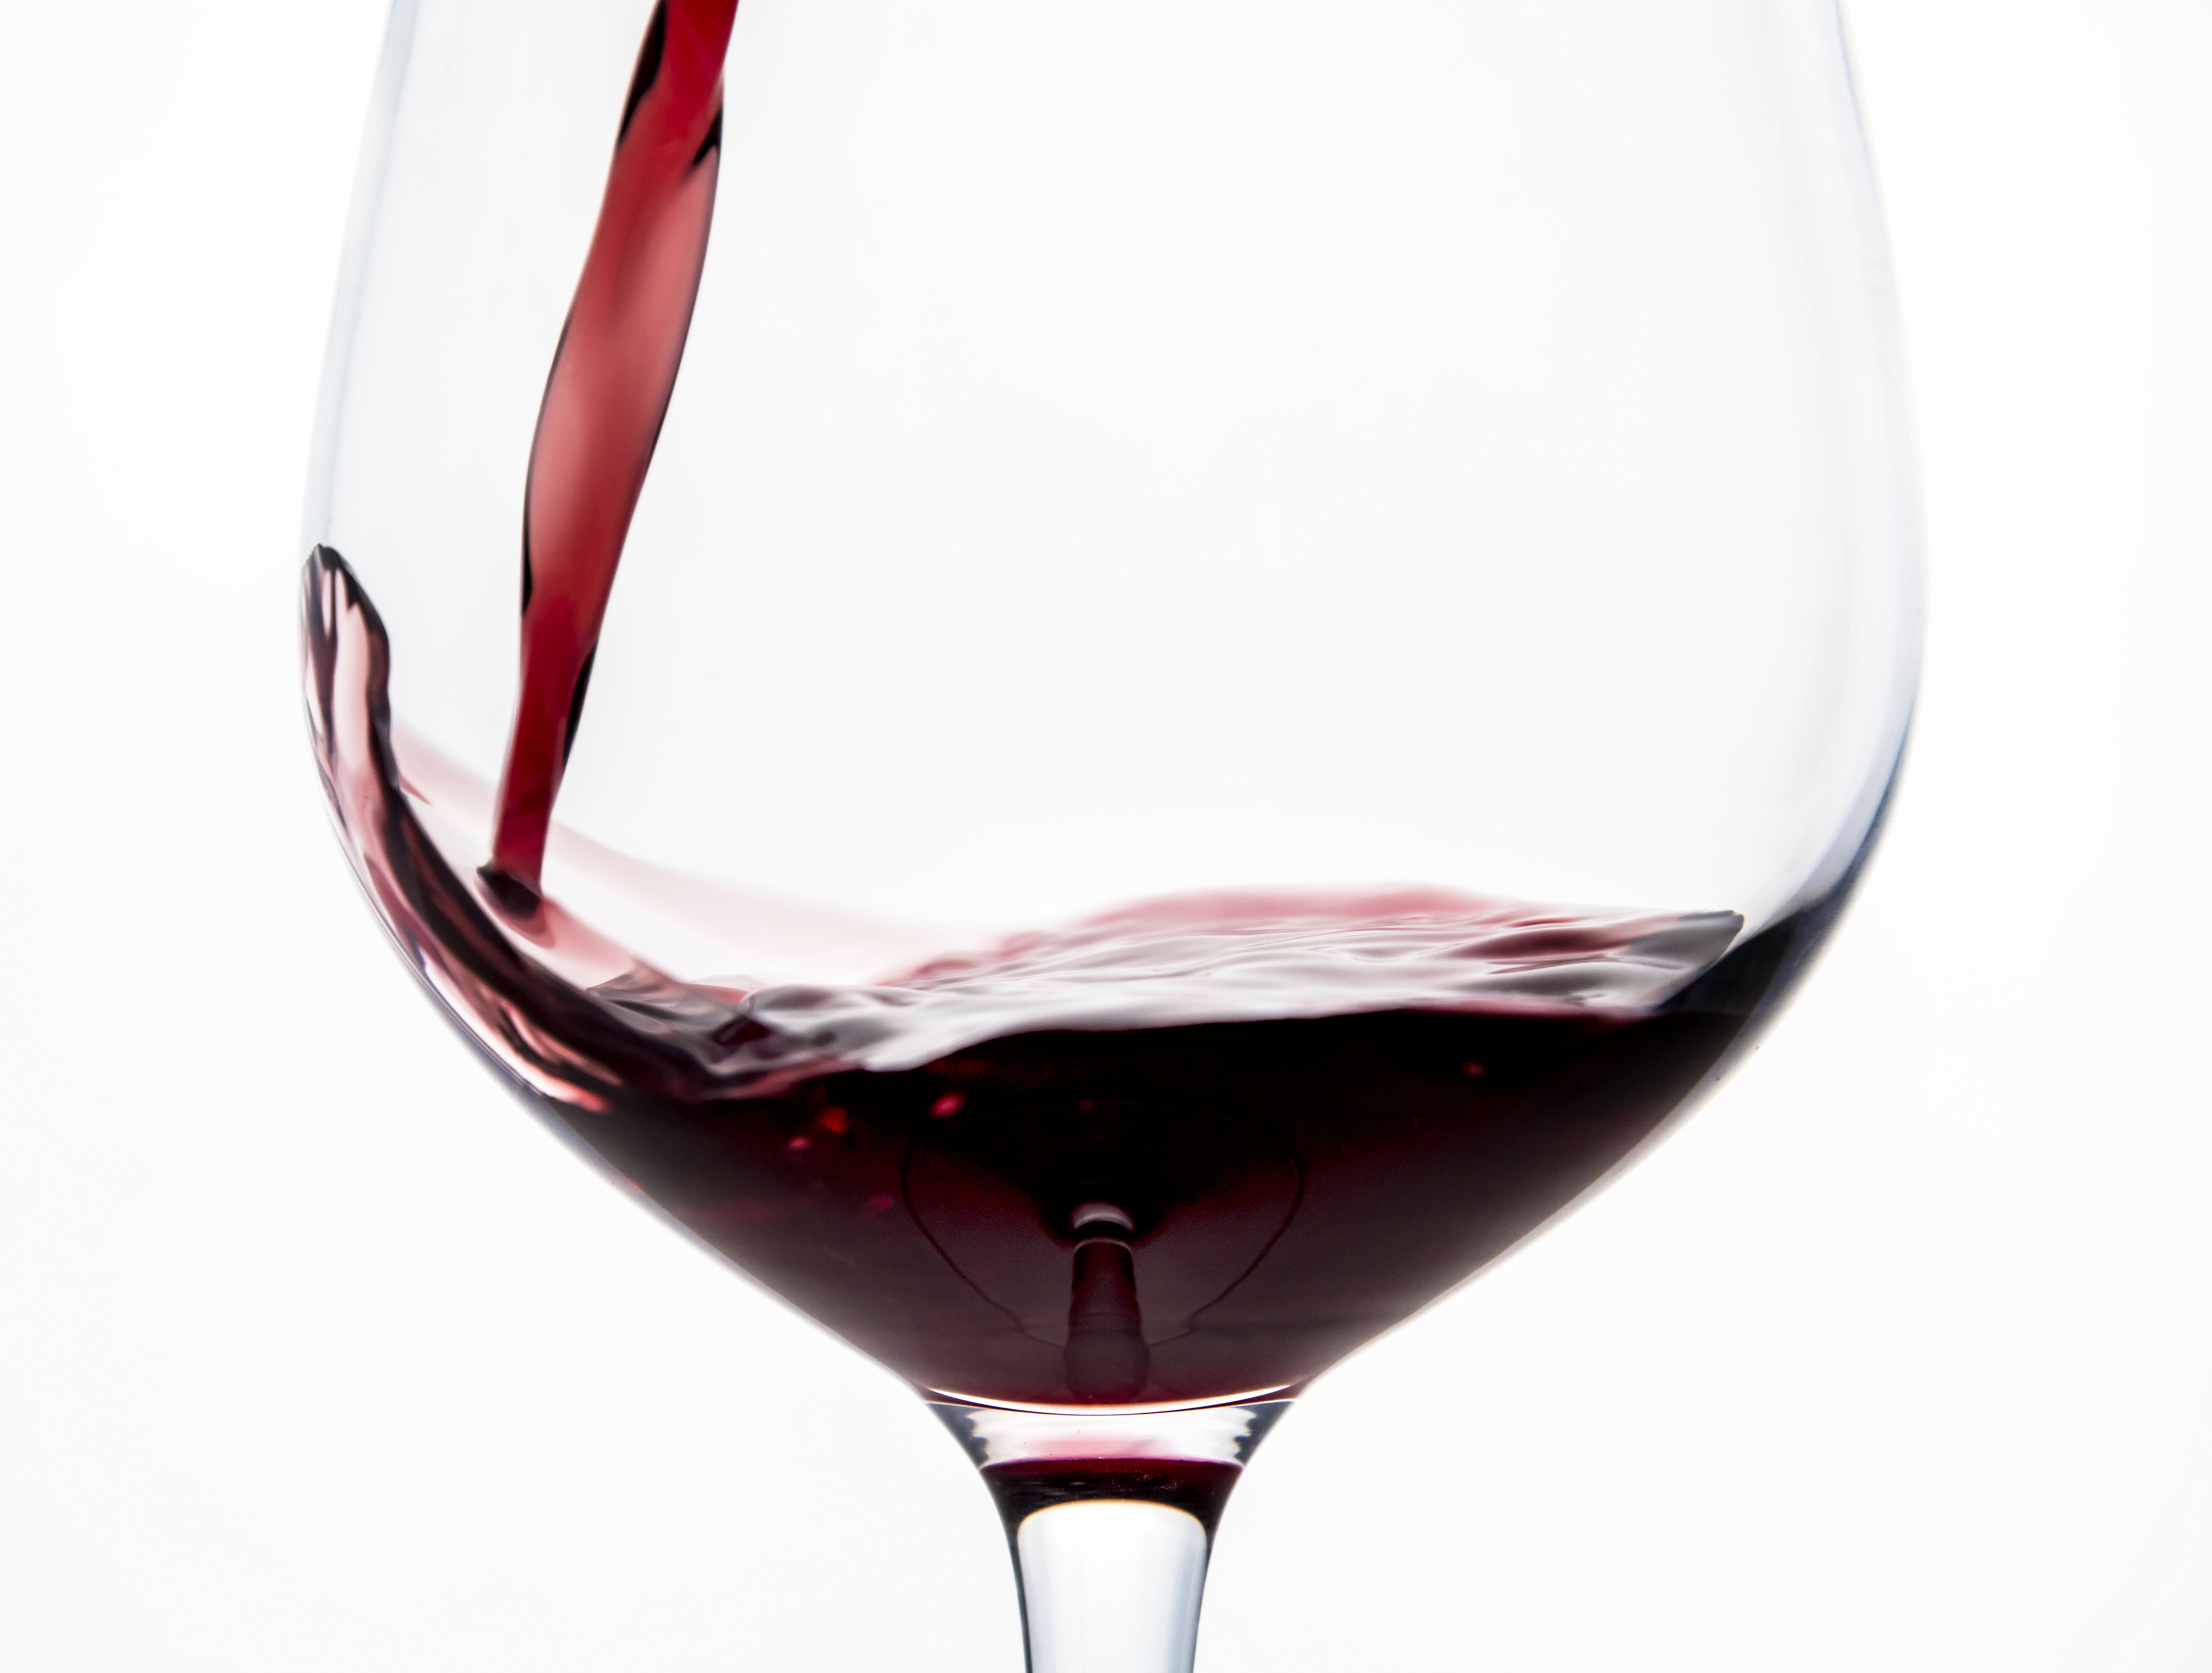
alcohol, alcoholic, beverage, catering, celebration, close up, cold drink, cooper, cuisine, drink, drinkable, drinking, drunk, drunken, flavour, fluid, fresh, freshness, glass, glass of red, hydration, isolated, lifestyle, liquid, macro, motion, potation, pouring, red wine, refreshment, scented, serving, smelling, taste, tasting, thirsty, tipple, whiskey, white background, wine, wine glass, stemware, champagne stemware, drinkware, red, barware, wine cocktail, dessert wine, alcoholic beverage, aviation, tableware, kir, Snifter, port wine, liqueur, cranberry juice, tumbler, Burgundy wine, mulled wine, bottle